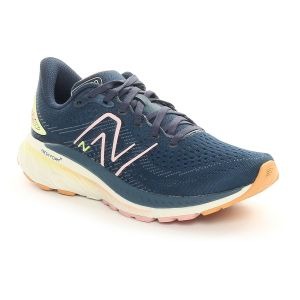
New Balance Scarpa da Running Donna  860 V13 Blu   Sconto 30%
Prezzo: 112,00 €